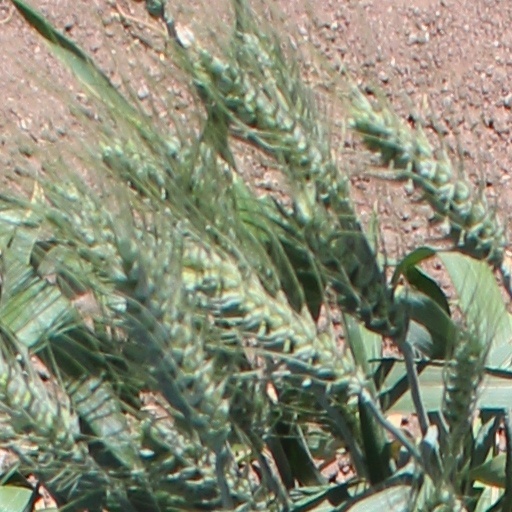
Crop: wheat